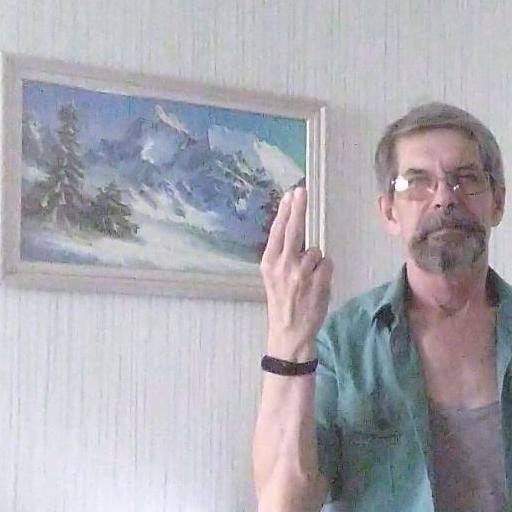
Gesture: two_up_inverted